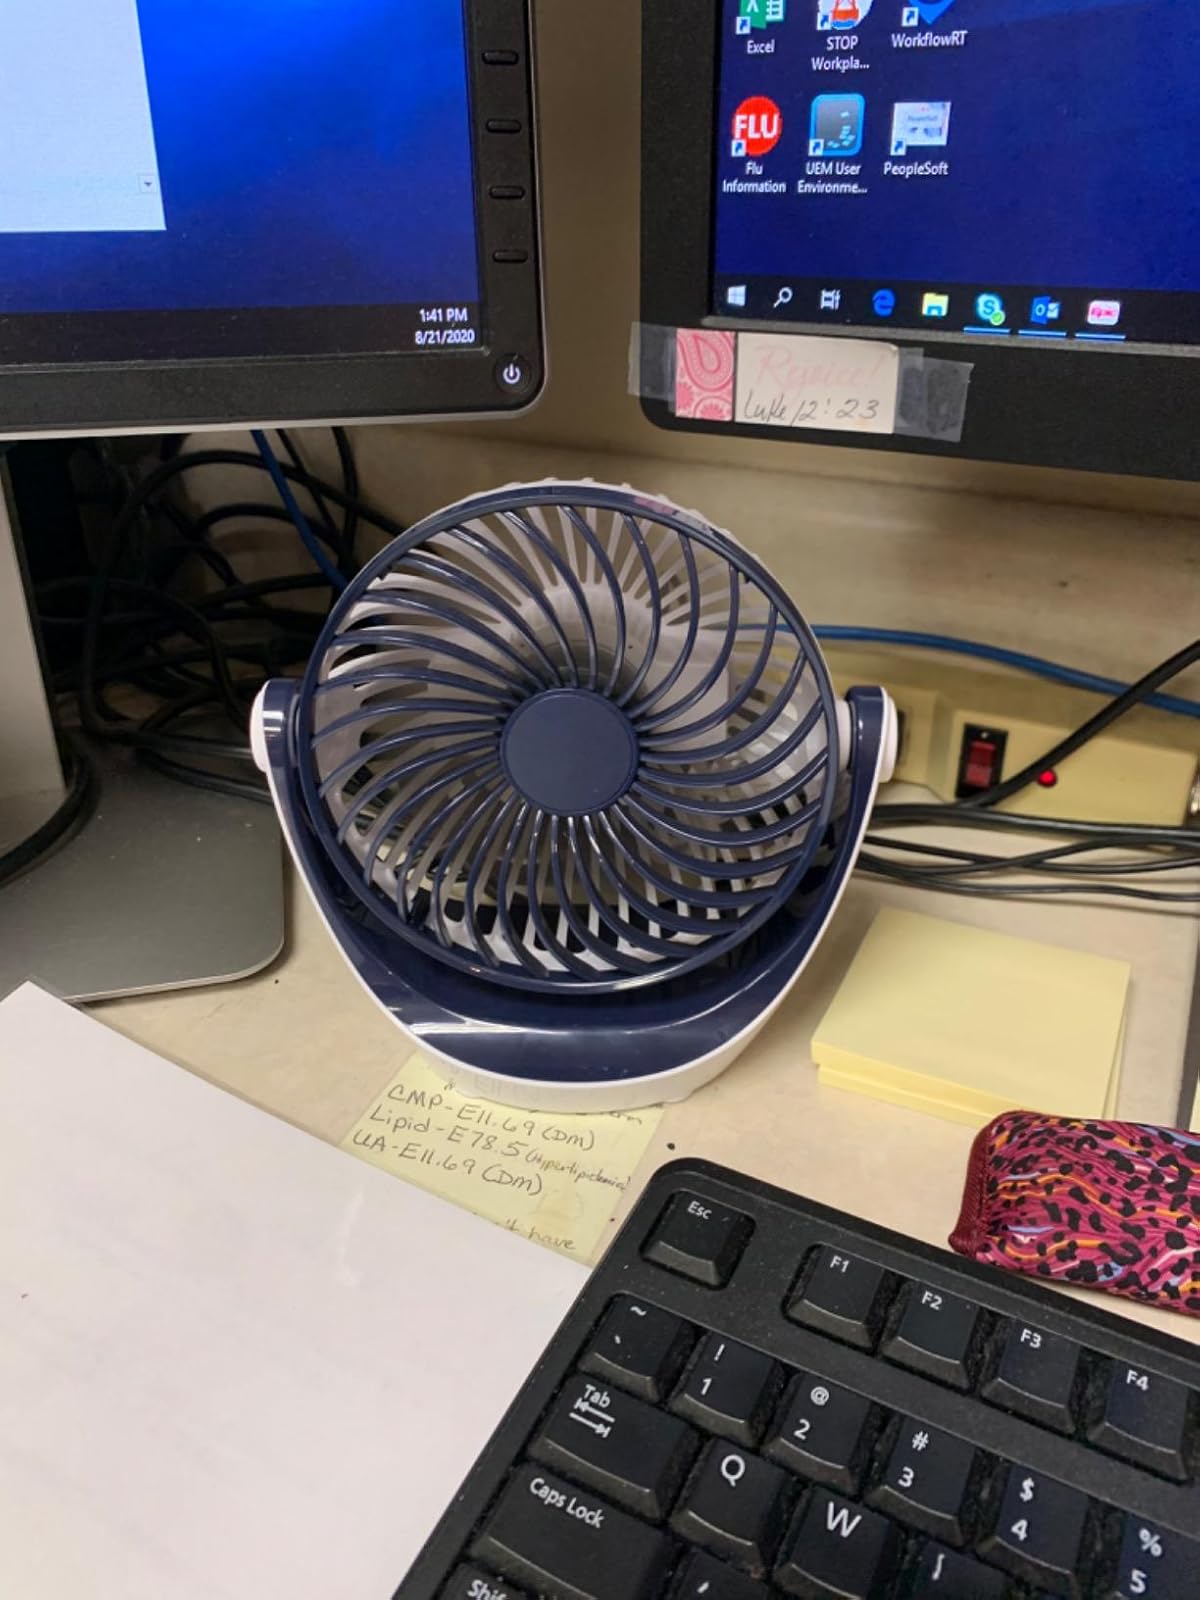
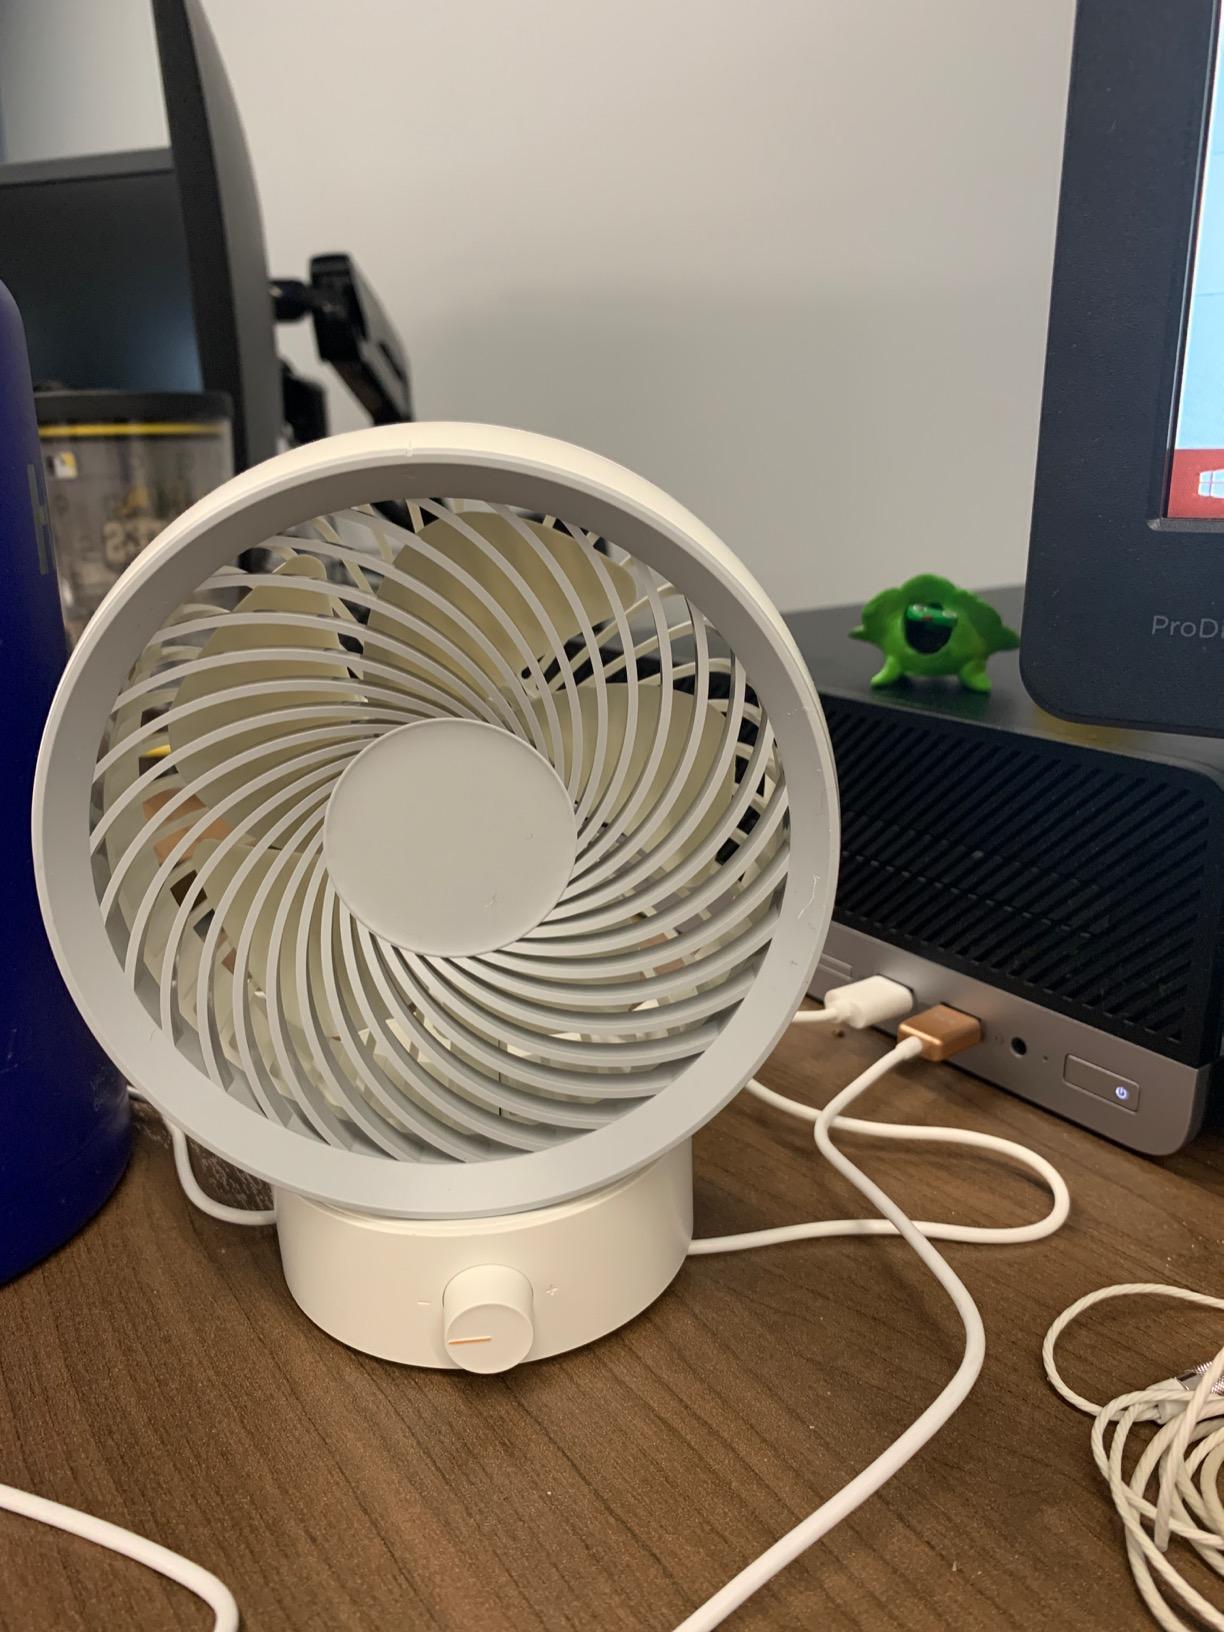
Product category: fan
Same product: no